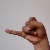
The image shows a hand gesture representing the letter 'J' in Indian Sign Language.